Abokobi

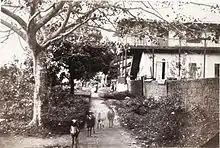
German Missionary Station, 1870s

Abokobi is a small town and is the capital of Ga East Municipal District, an MMDA located within the Greater Accra Region of Ghana.